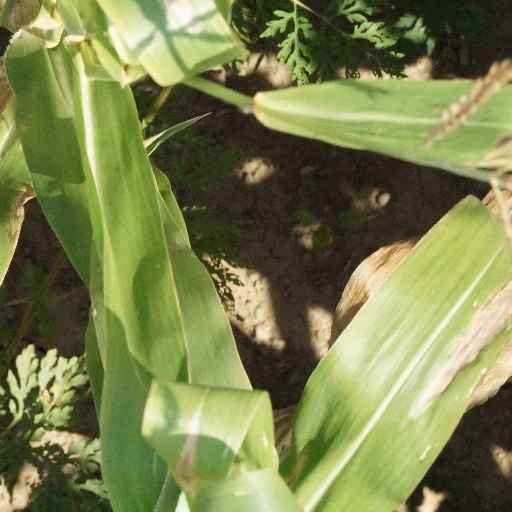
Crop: maize; corn